Scramble for Africa

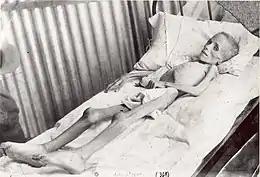
Boer child in a British concentration camp during the Second Boer War (1899–1902)

To construct the Suez Canal, French diplomat Ferdinand de Lesseps had obtained many concessions from Isma'il Pasha, the Khedive of Egypt and Sudan in 1854–56. Some sources estimate the workforce at 30,000, but others estimate that 120,000 workers died over the ten years of construction from malnutrition, fatigue, and disease, especially cholera. Shortly before its completion in 1869, Khedive Isma'il borrowed enormous sums from British and French bankers at high rates of interest. By 1875, he was facing financial difficulties and was forced to sell his block of shares in the Suez Canal. The shares were snapped up by Britain, under Prime Minister Benjamin Disraeli, who sought to give his country practical control in the management of this strategic waterway. When Isma'il repudiated Egypt's foreign debt in 1879, Britain and France seized joint financial control over the country, forcing the Egyptian ruler to abdicate and installing his eldest son Tewfik Pasha in his place. The Egyptian and Sudanese ruling classes did not relish foreign intervention.